Nikolai Rogov

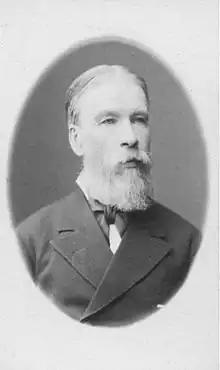

Nikolai Abramovich Rogov (1825 — 5 August 1905) was a Russian ethnographer and philologist, a researcher of Komi-Permyak language. He is known as the author of the first and one of the most complete dictionaries of that language. The dictionary contains about 13,000 words.